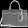
Label: Bag